Kalladka

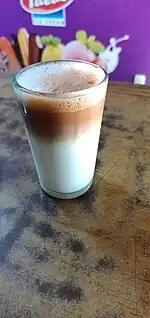
Kalladka Tea

in Bantwal taluk, Karnataka, India.